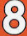
Number: 8